Dana DeLorenzo

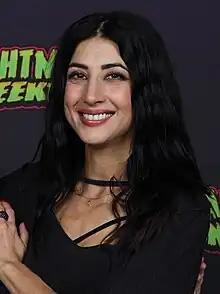
DeLorenzo at Nightmare Weekend Richmond in 2023

Dana Rose DeLorenzo is an American actress and former radio personality and producer. She is best known for her starring role as Kelly Maxwell in the Starz horror-comedy series "Ash vs Evil Dead" (2015–2018).